Tự Đức thánh chế tự học giải nghĩa ca

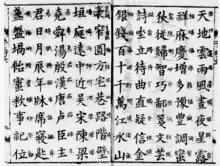
The first and second page of Thiên tự văn giải âm 千字文解音, which compared a thousand Chinese characters to chữ Nôm similar to how it is done in Tự Đức Thánh chế tự học giải nghĩa ca.

The book itself has been transliterated into the Vietnamese alphabet by Trần Kinh Hòa and was republished by Chinese University of Hong Kong (香港中文大學) in 1971.